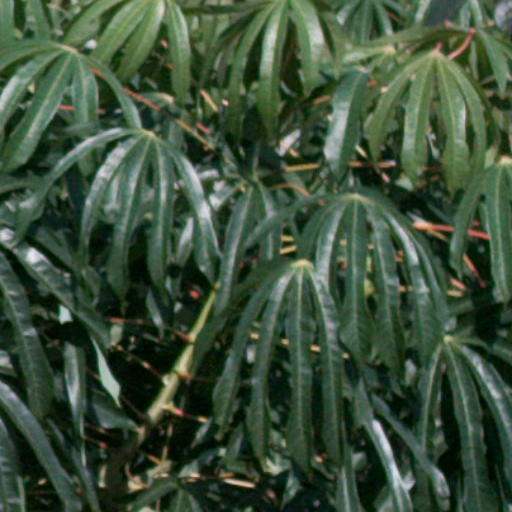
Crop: cassava